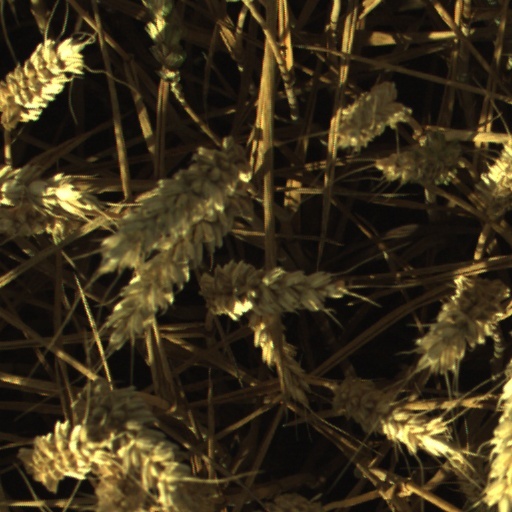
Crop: wheat